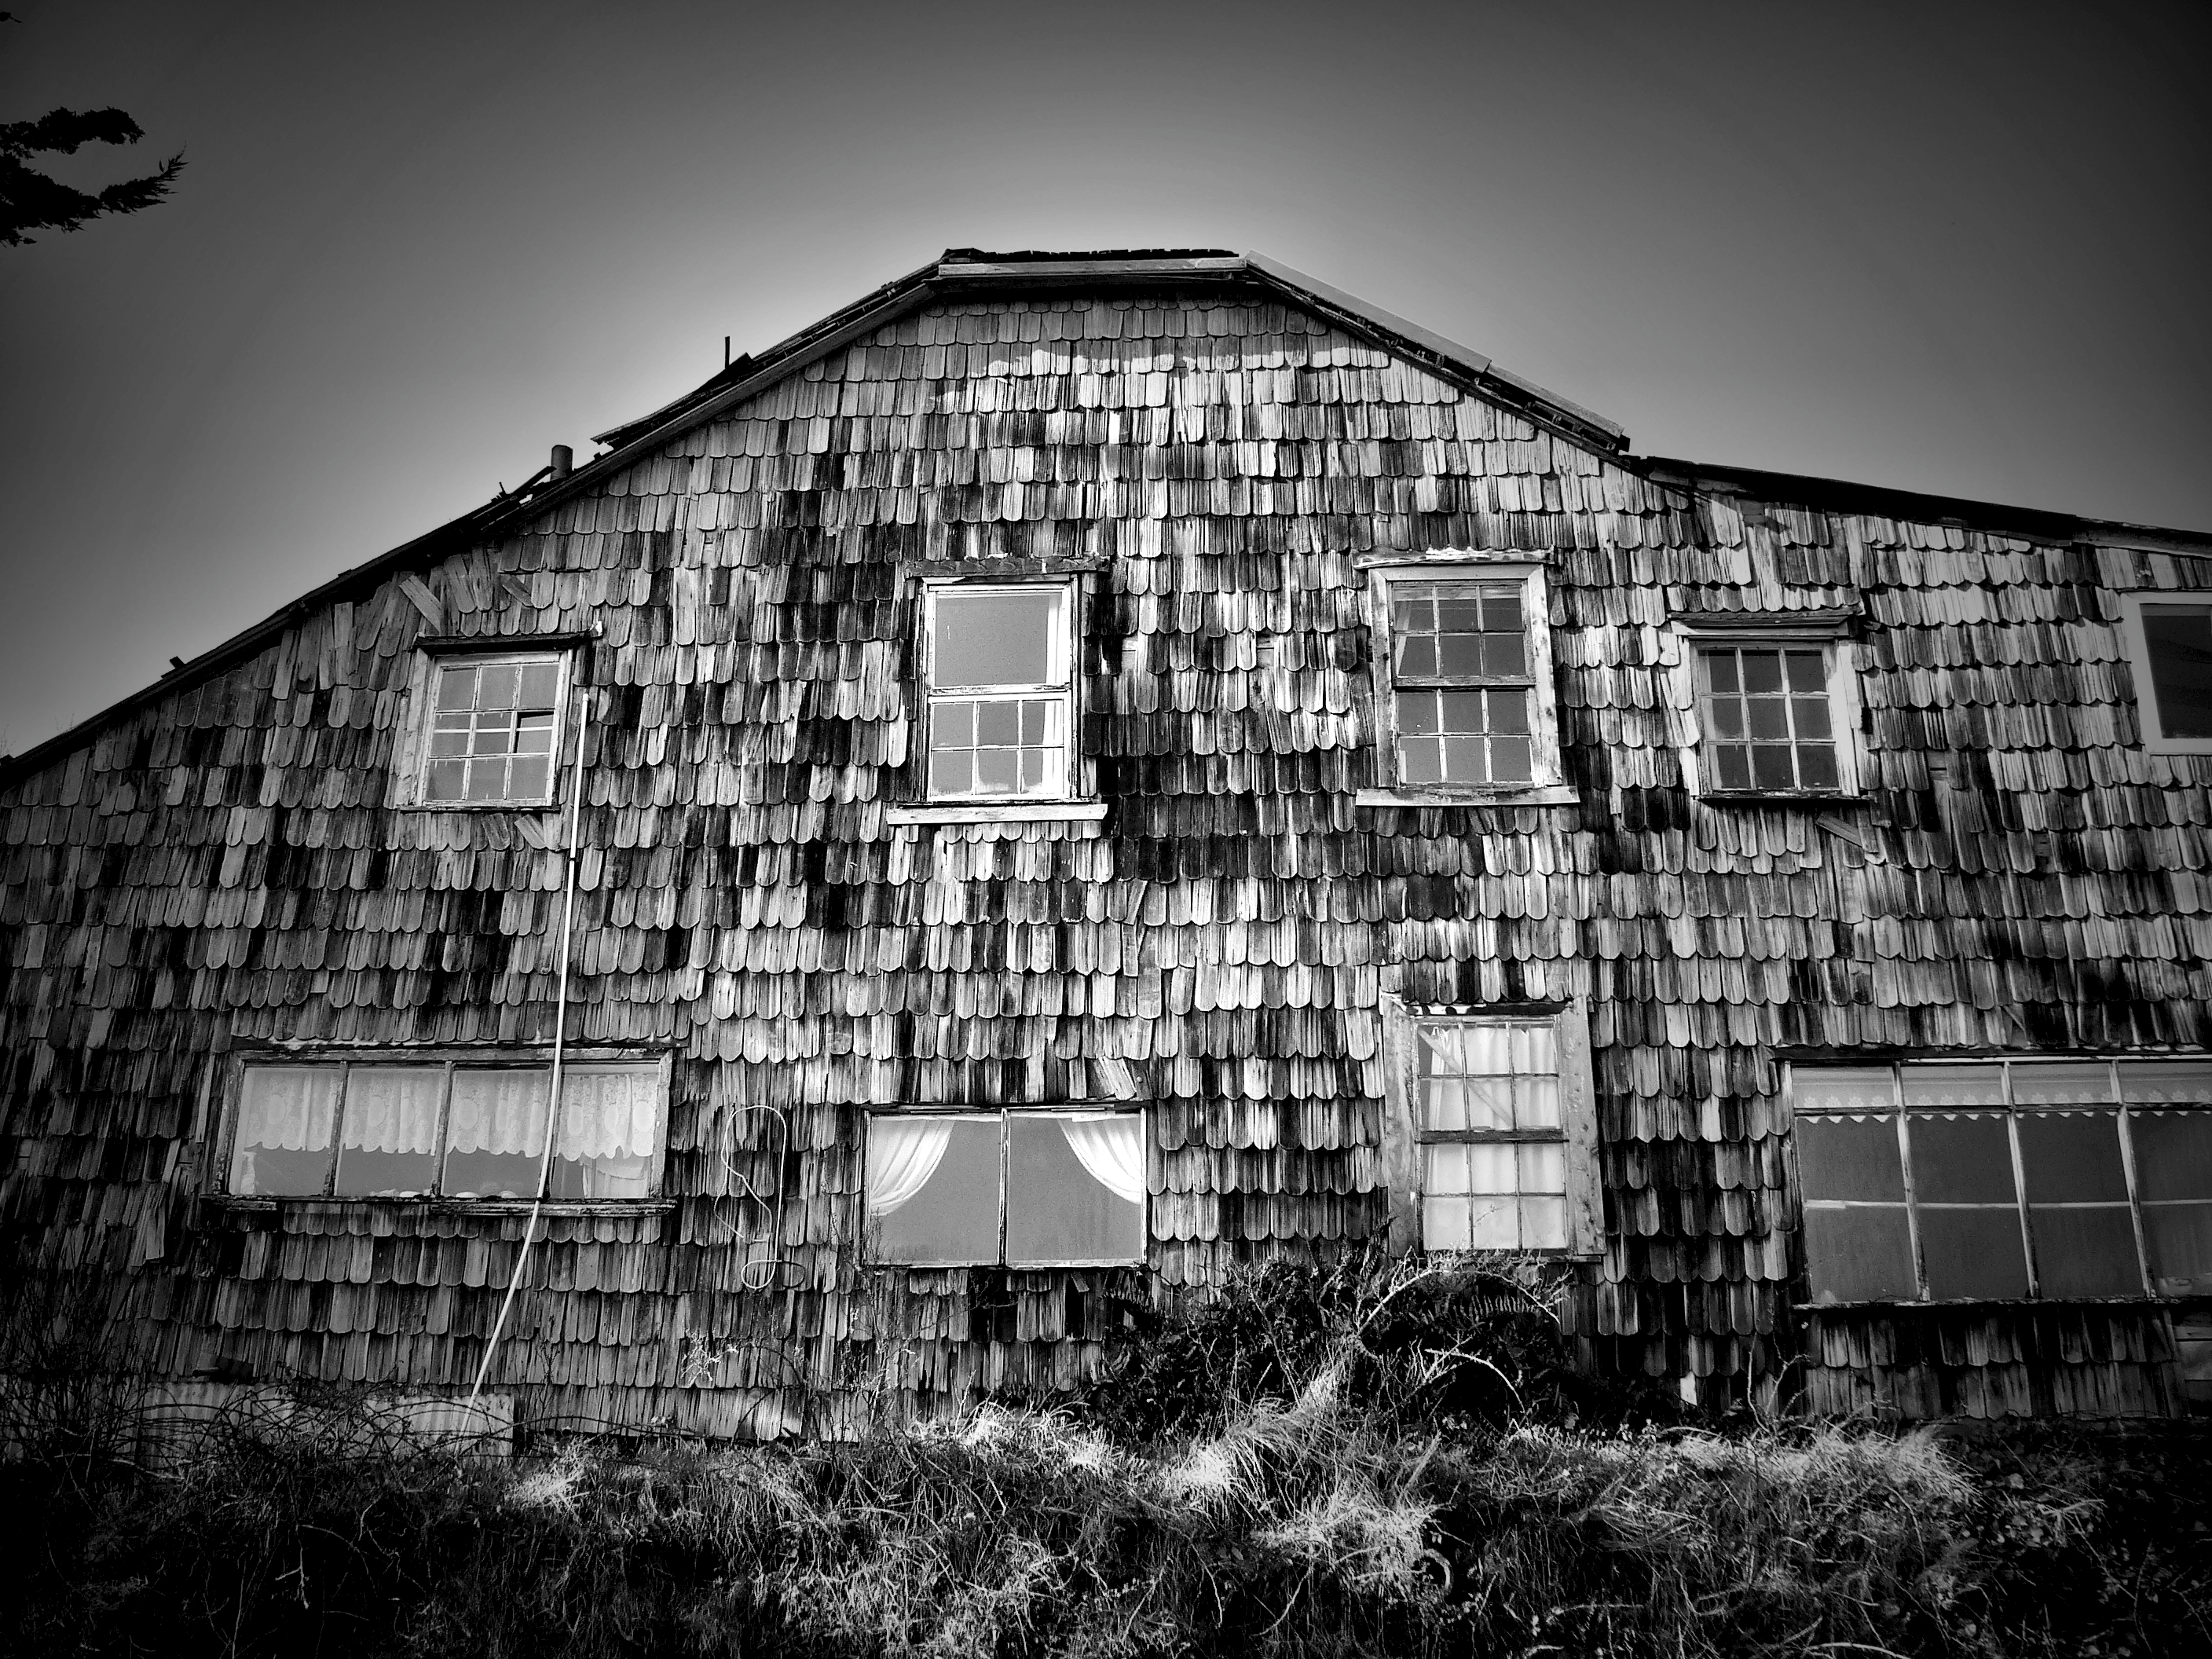
black and white, white, photography, house, old, home, cityscape, darkness, black, monochrome, chile, bw, blackandwhite, design, windows, shingles, wooden, symmetry, photograph, lumix, panasonic, shape, metropolis, fotor, ancud, chiloe, islandhome, urban area, monochrome photography, residential area